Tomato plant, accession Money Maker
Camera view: horizontal (90 deg, fisheye); turntable rotation: 180 degrees
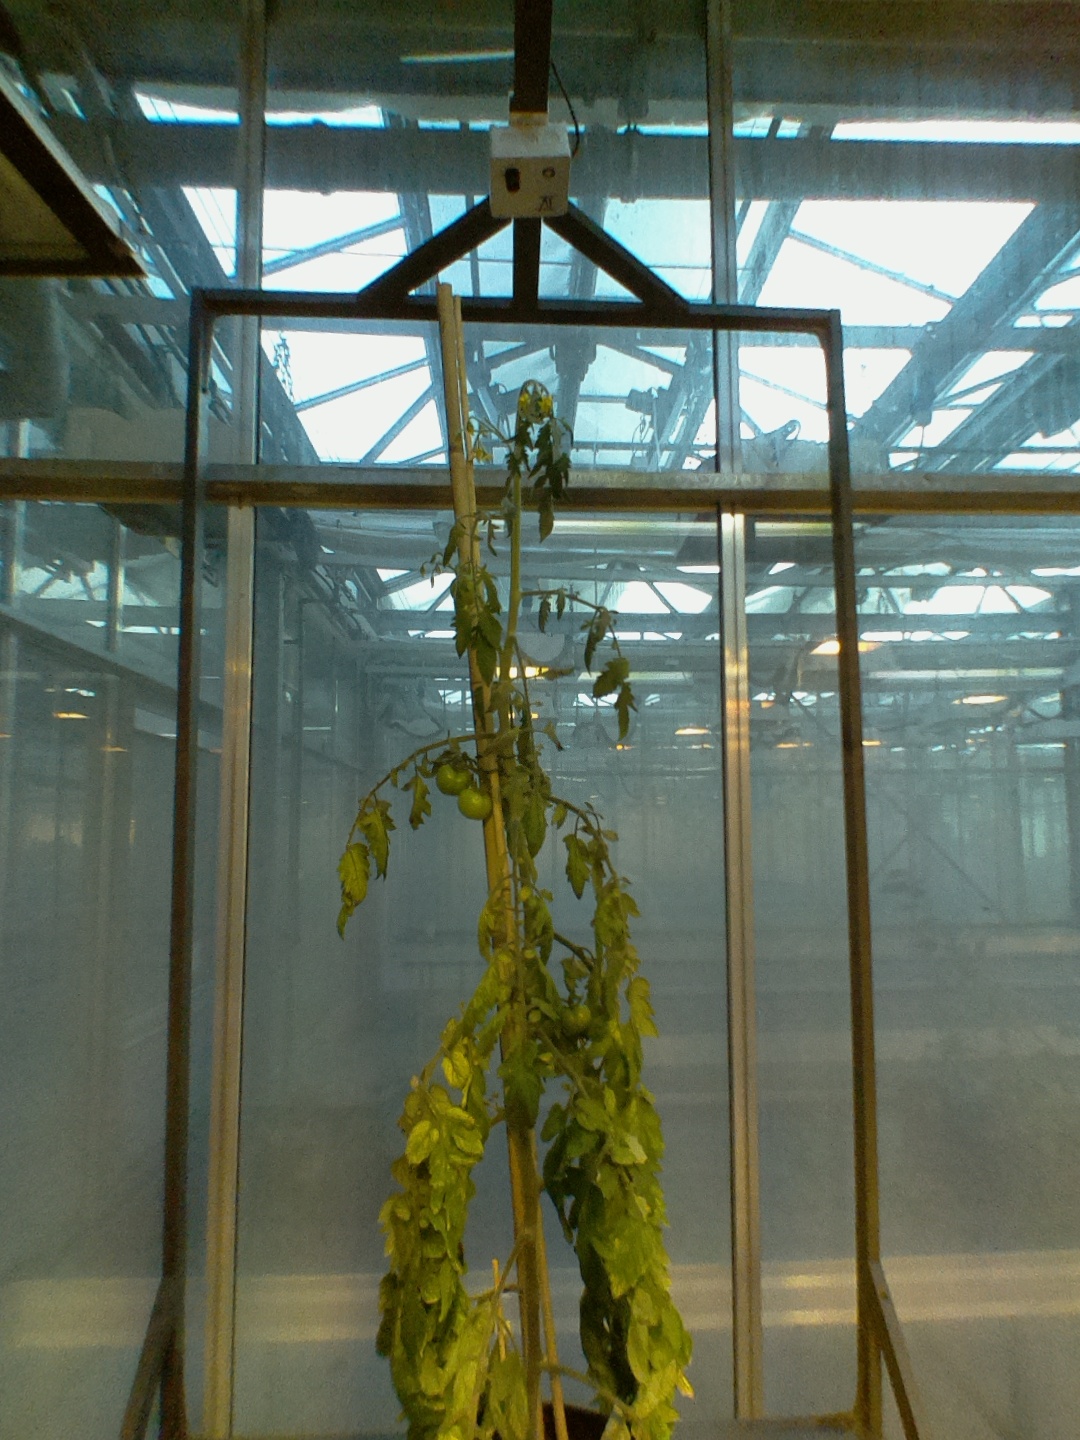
BBCH growth stage 76: 60%-70% of final fruit size